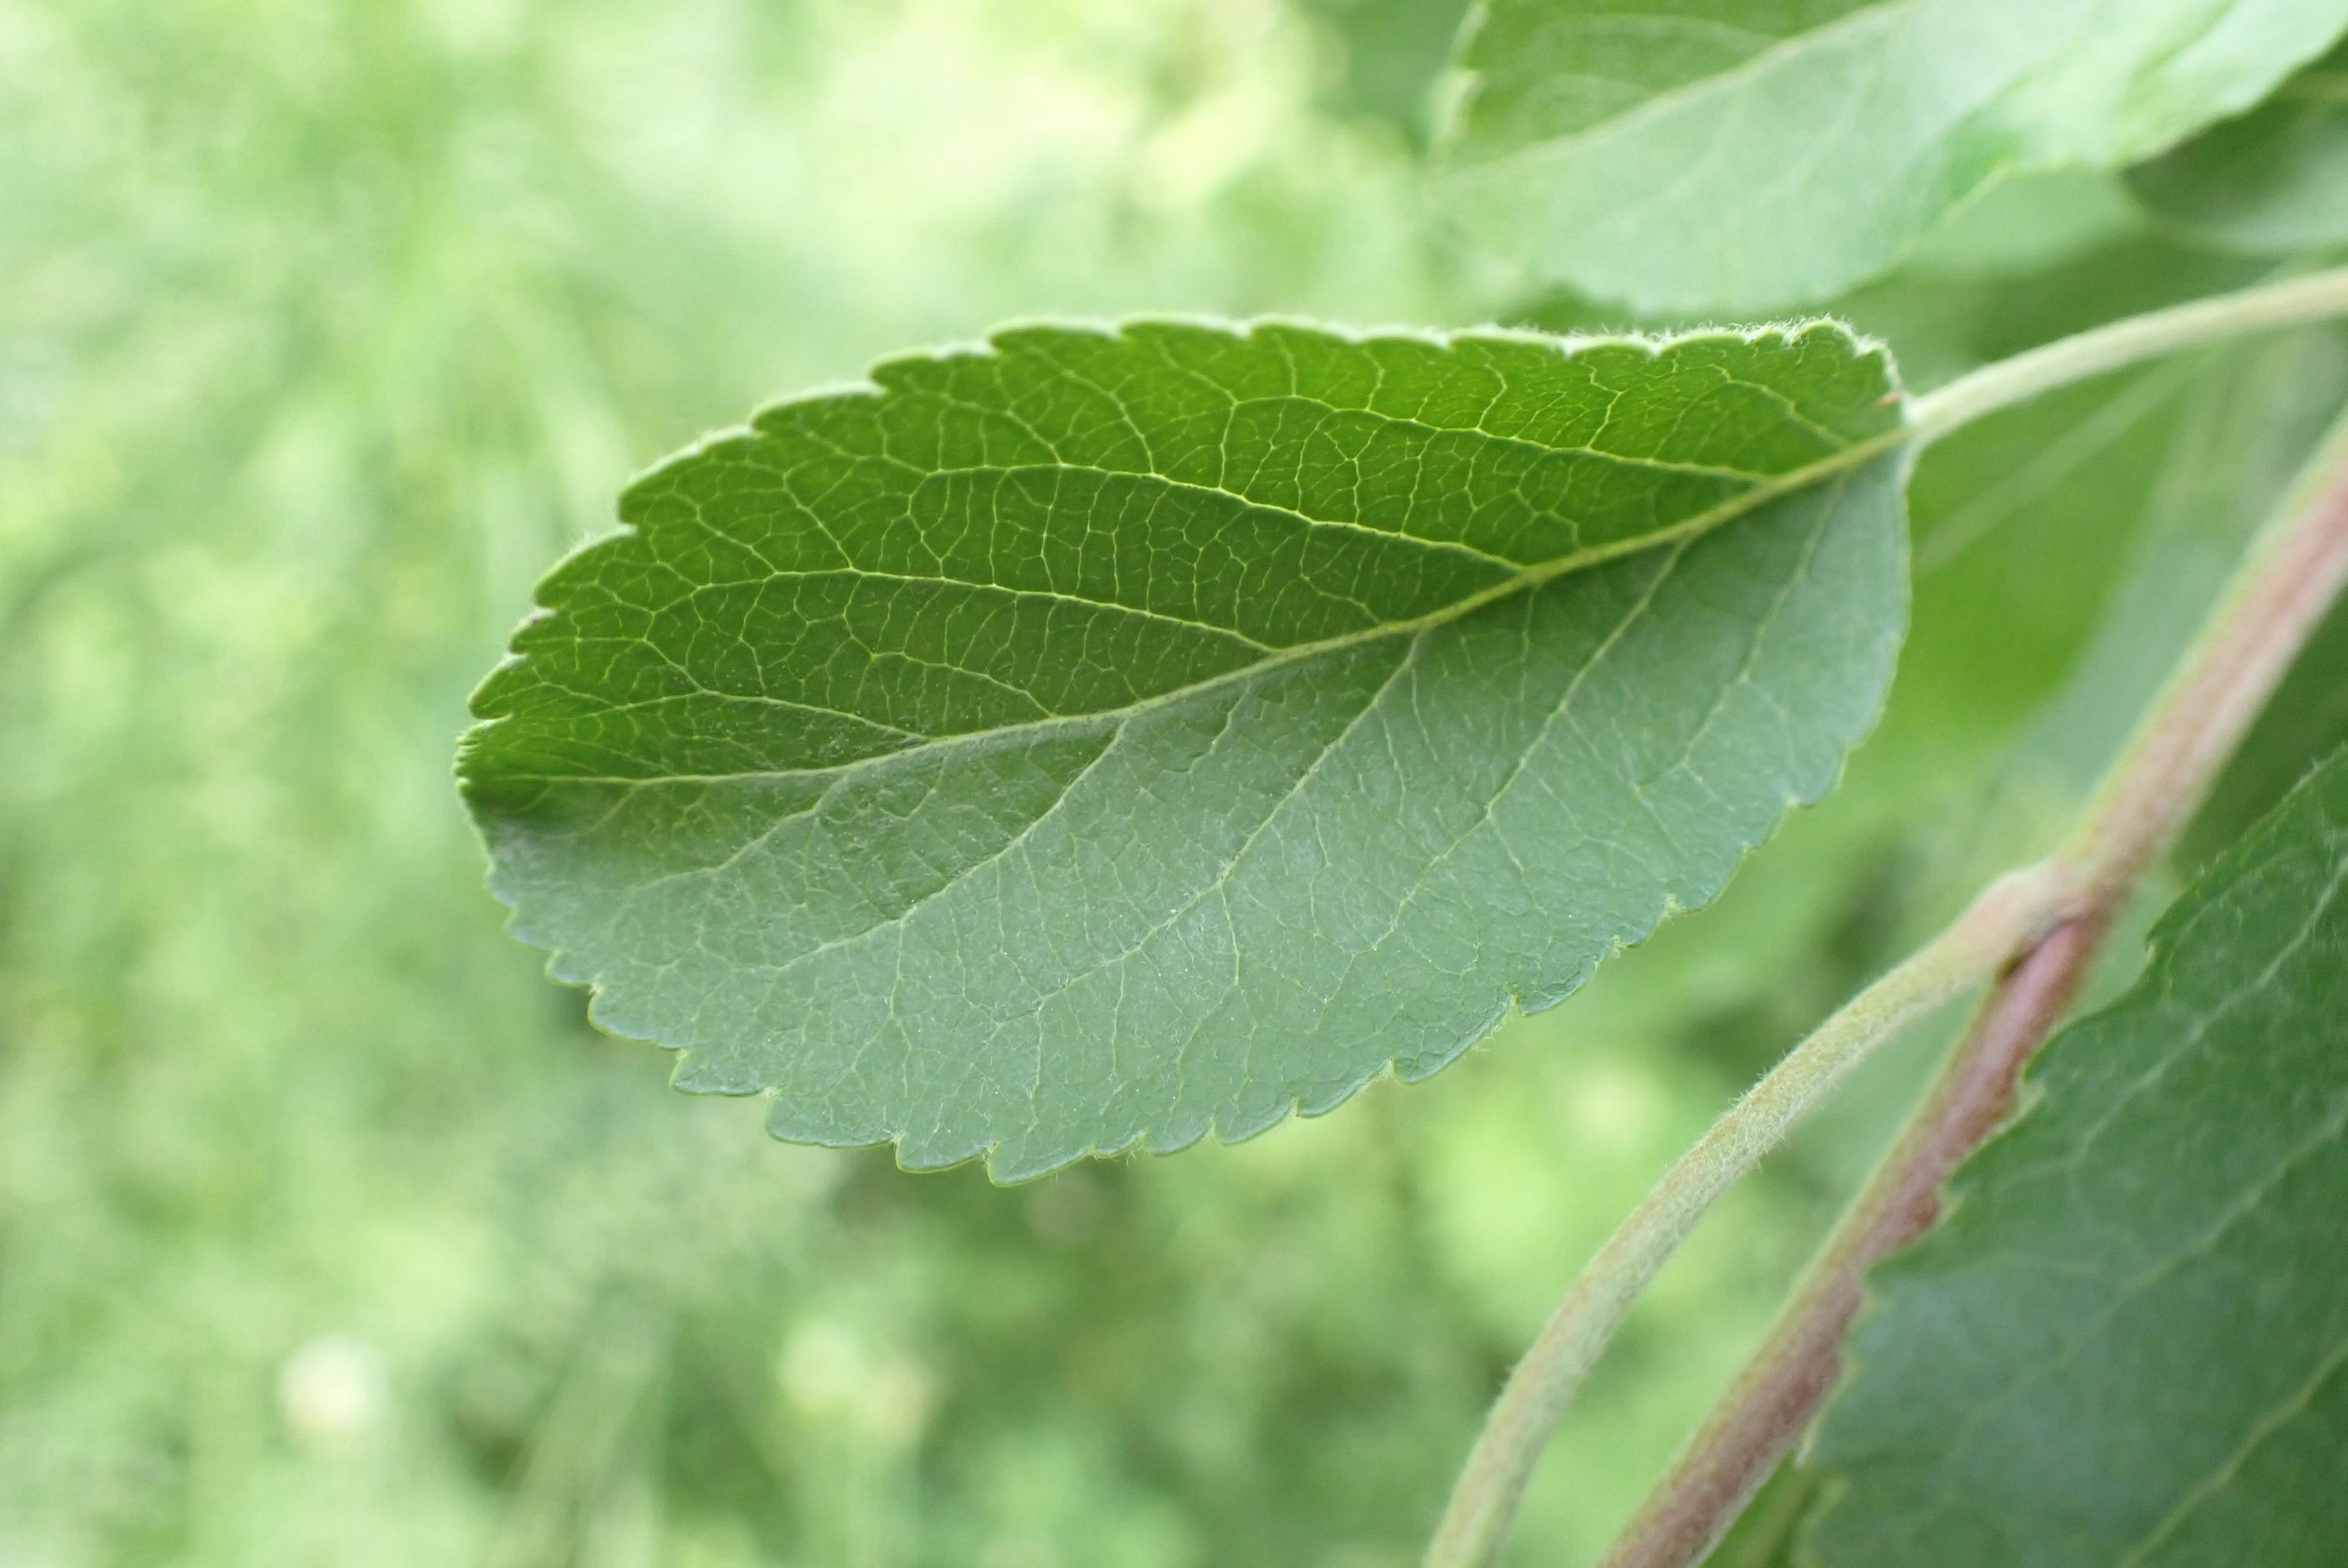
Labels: healthy